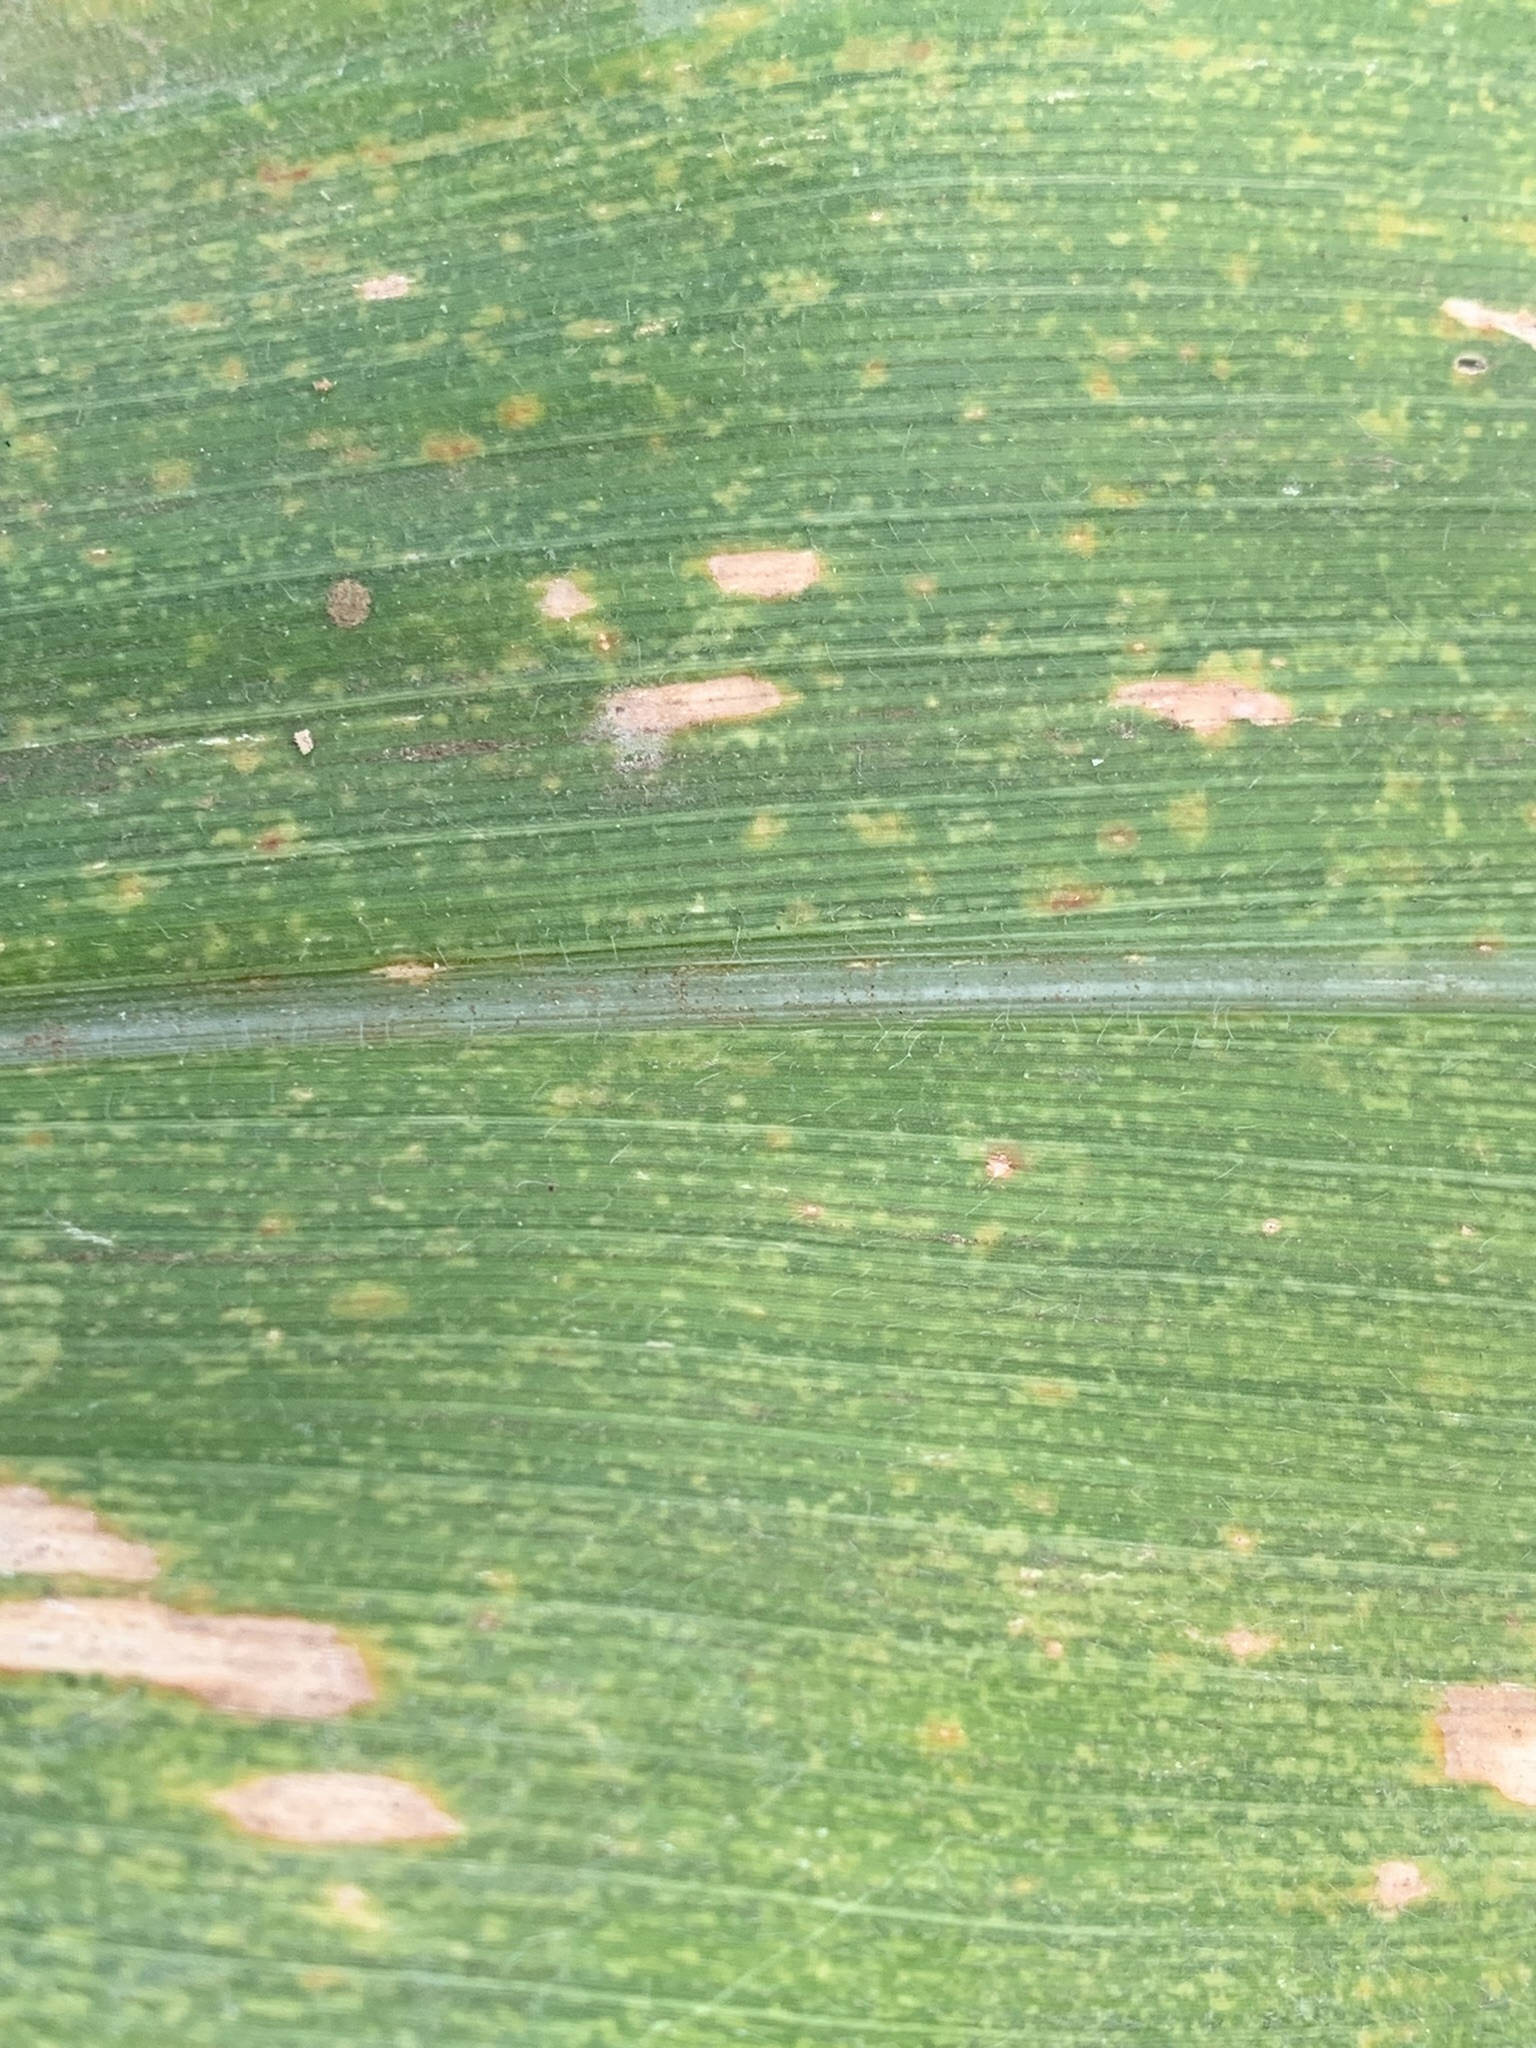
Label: MLN